Ty Isaac

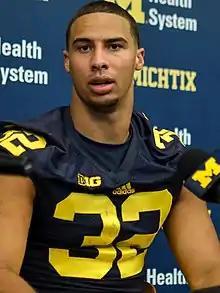
Issac in 2015

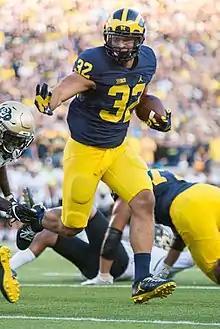
Isaac scoring his first touchdown of the season for the 2016 Wolverines

Ty Isaac (born October 16, 1994) is a former American football running back. He played college football for the Michigan Wolverines. He played his freshman season for the 2013 USC Trojans before transferring to the University of Michigan.